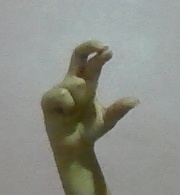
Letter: thal